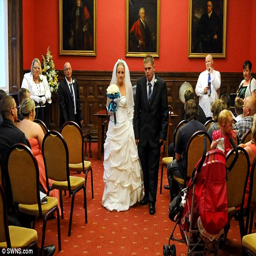
man and wife : people walk down the aisle